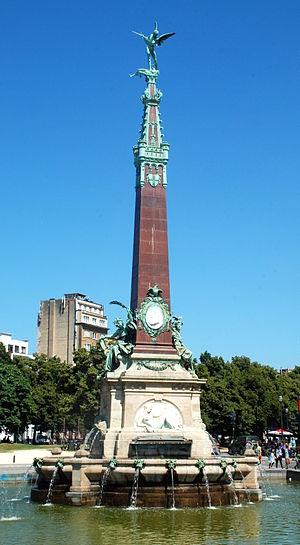
Belgique - Bruxelles - Fontaine Anspach
Charles-Émile Janlet est un architecte bruxellois né le 1ᵉʳ janvier 1839 et décédé le 14 septembre 1919, représentatif de l'architecture éclectique en Belgique.
La Fontaine Anspach est un monument de style éclectique érigé en 1897 au centre de la place de Brouckère en hommage à Jules Anspach, bourgmestre de la ville de Bruxelles, capitale de la Belgique, de 1863 à 1879 et promoteur des travaux de voûtement de la Senne et de la création des « boulevards du Centre ».